Dirt Rally 2.0

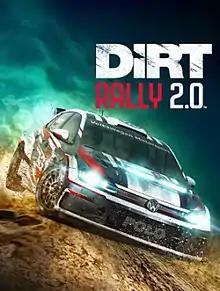
Cover art featuring a Volkswagen Polo Mk5

Dirt Rally 2.0 (stylised as DiRT Rally 2.0) is a racing simulation video game developed and published by Codemasters for PlayStation 4, Windows, and Xbox One. It was released on 26 February 2019. A version for Amazon Luna followed on 3 June 2021. It is a successor to the 2015 video game "Dirt Rally" and emphasises realistic driving physics.